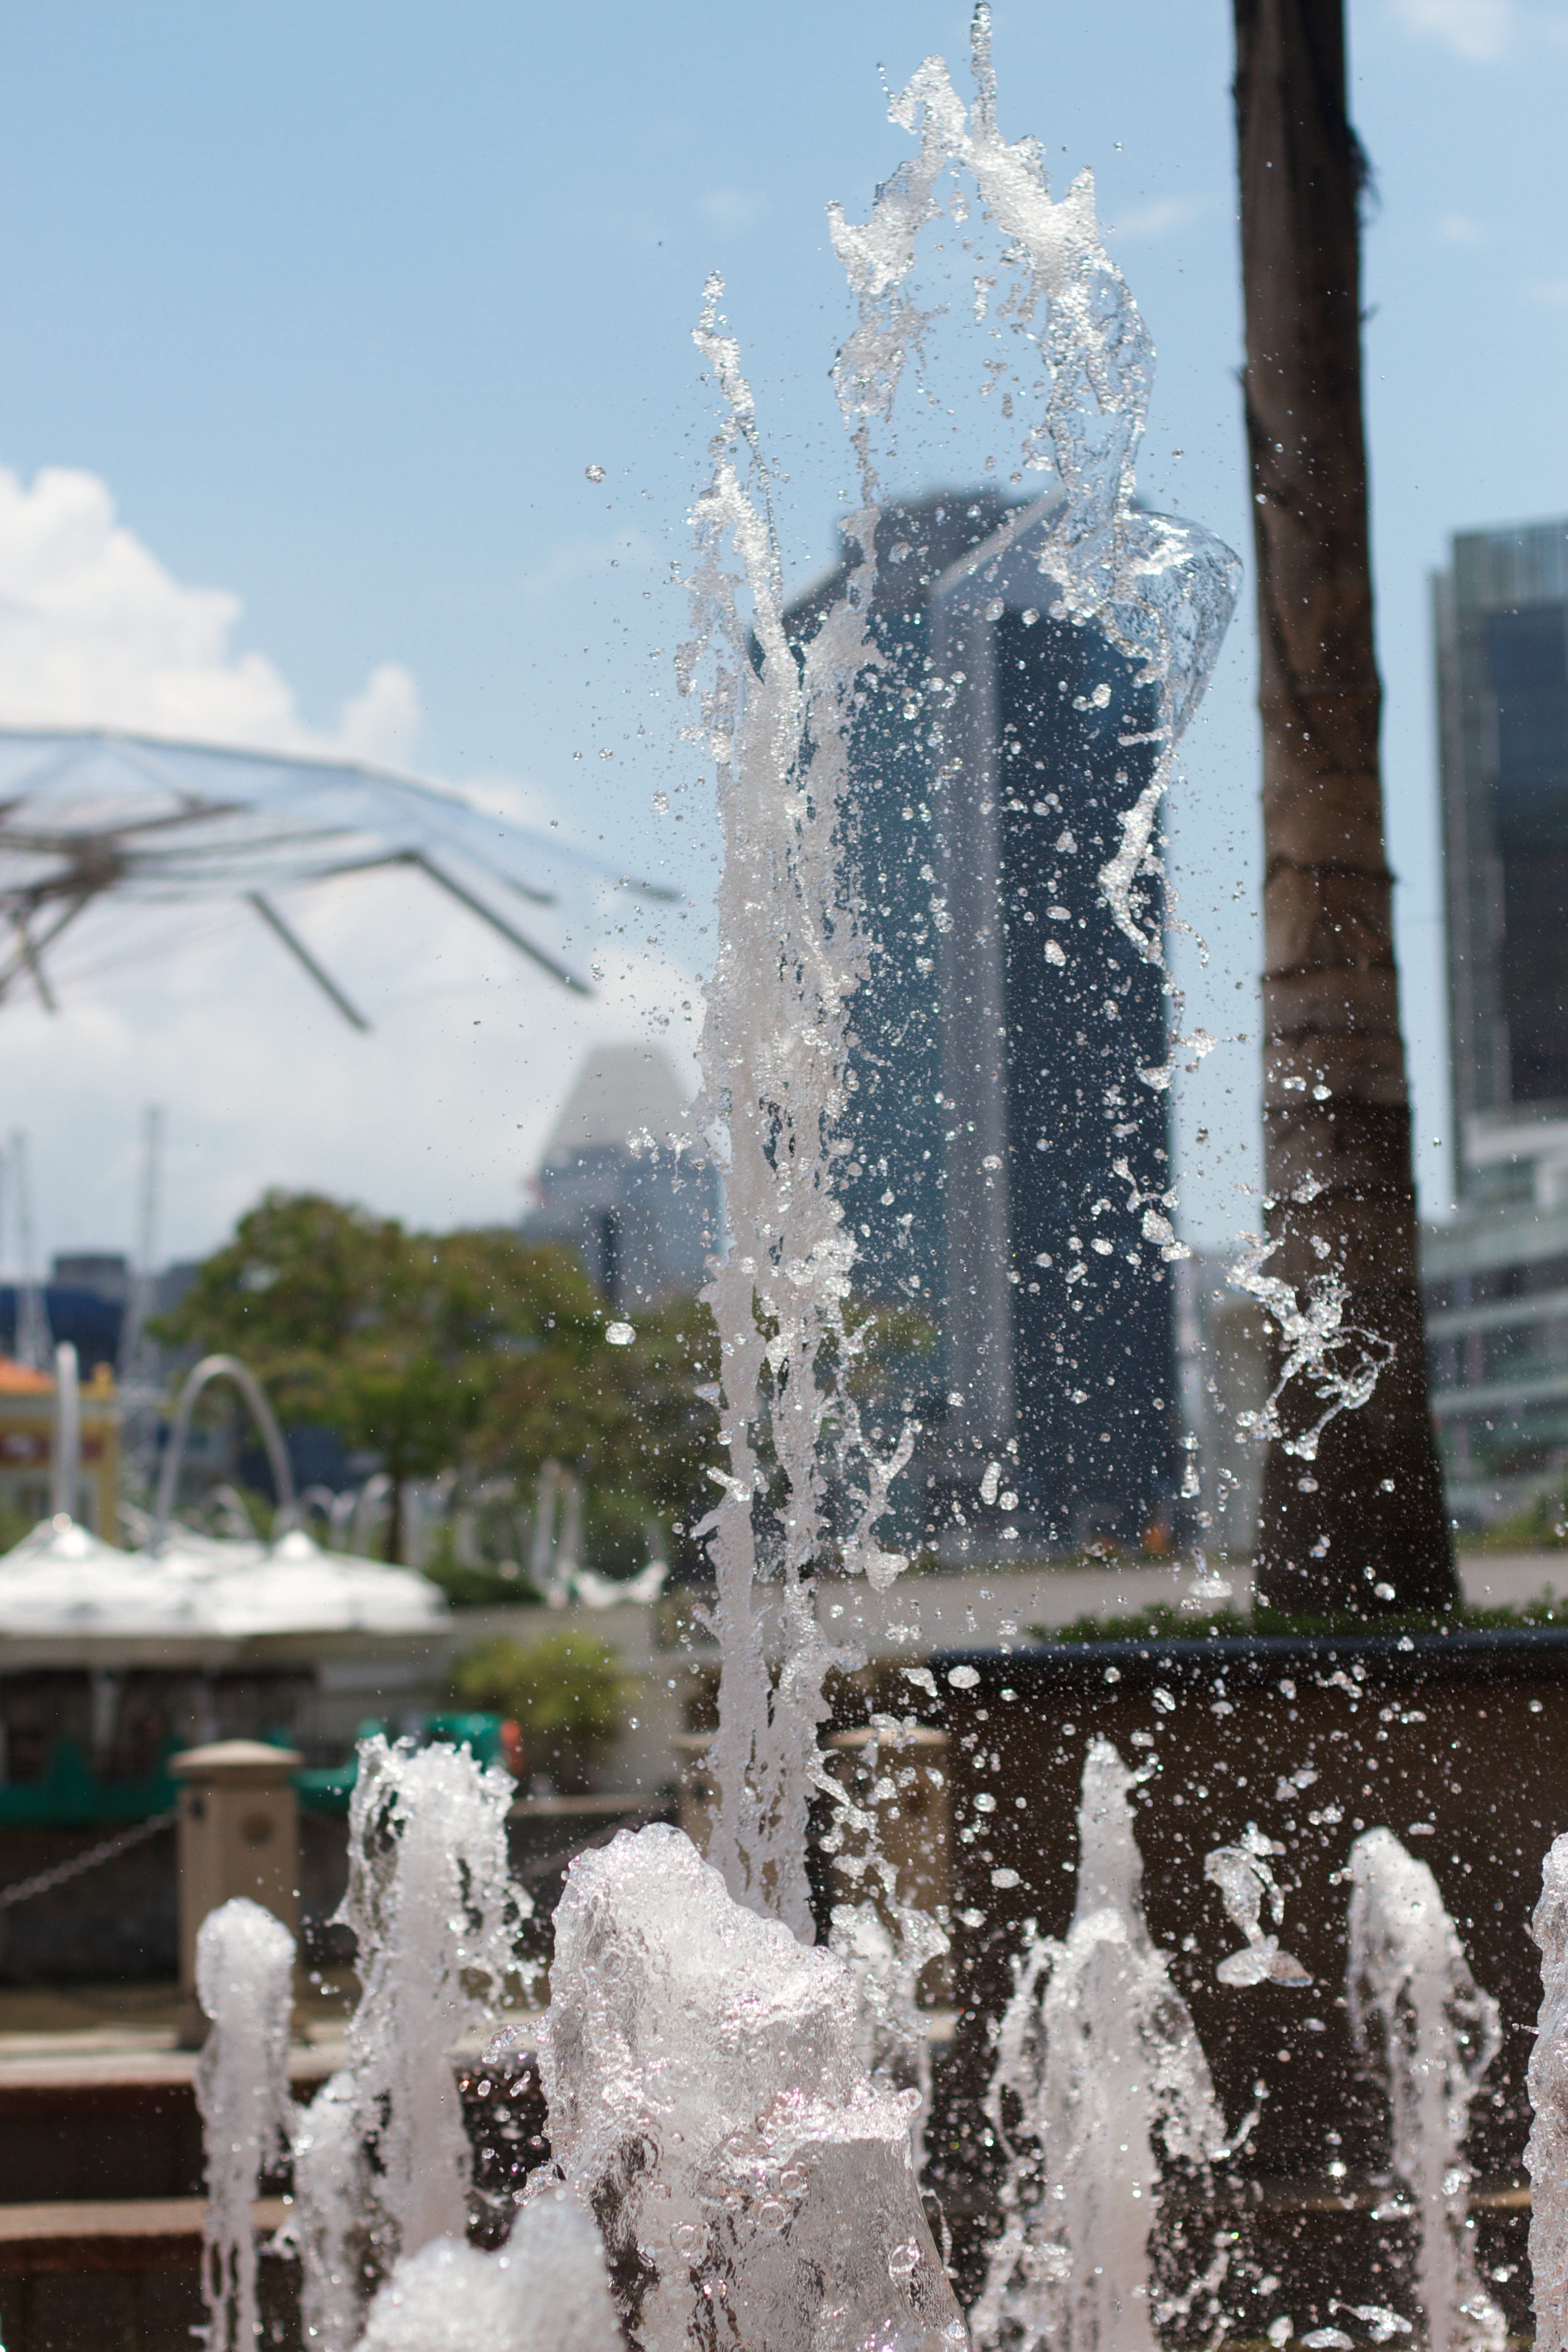
water, snow, winter, frost, ice, weather, season, fountain, water feature, freezing